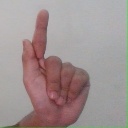
अक्षर: ळ